4th and 26

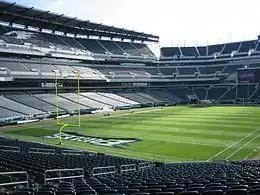
Photo of an empty Lincoln Financial Field

The game began with four consecutive punts, two by each team. Midway through the first quarter, Eagles' quarterback Donovan McNabb fumbled the ball on the Eagles' 40-yard line, which Packers' linebacker Nick Barnett recovered. Packers' quarterback Brett Favre threw a 40-yard touchdown pass on the first play to Robert Ferguson to put the Packers on the scoreboard with a 7–0 lead. James Thrash returned the ensuing kickoff 36 yards to the 44-yard line. McNabb rushed for 41 yards on the first play to get the ball to the Packers 15-yard line. After a short rush and two incomplete passes, Eagles' kicker David Akers missed a 30-yard field goal attempt. After the missed field goal, Favre led the Packers on an 8-play, 88 -yard drive, which included a 26-yard run by Ahman Green. Favre threw his second touchdown pass to Ferguson from the 17-yard line, giving the Packers a 14–0 lead with 1:16 left in the first quarter. Both teams traded punts, before McNabb led the Eagles on their first scoring drive, completing five consecutive passes for 77 yards, including a 45-yard pass to Todd Pinkston. On the last play, his 7-yard touchdown pass to Duce Staley cut the lead to 14–7. The Packers took the ensuing kickoff and drove 67 yards to the Eagles' 1-yard line, featuring a 33-yard run by Green. On fourth down, Green was tackled for no gain. The Packers turned the ball over on downs and the Eagles ran out the rest of the time in the first half of the game.